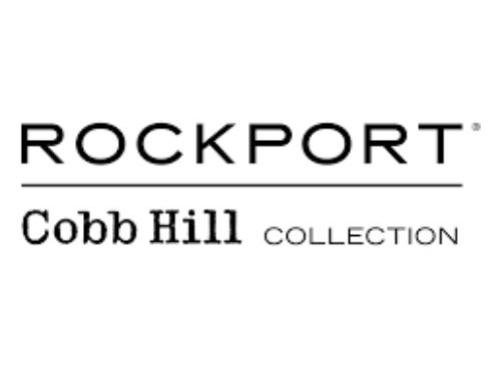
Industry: Clothes